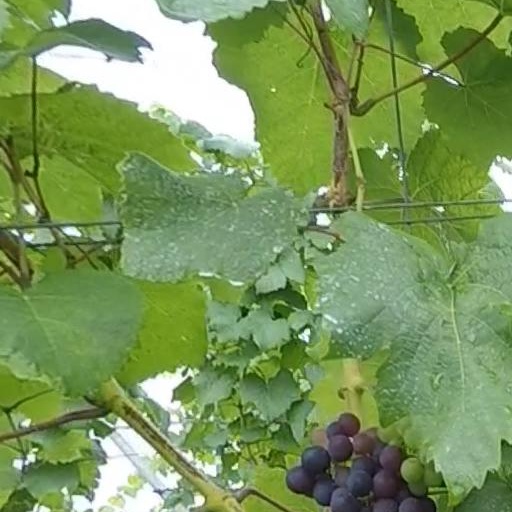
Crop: grape